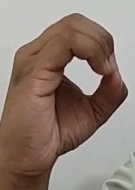
ASL sign: O